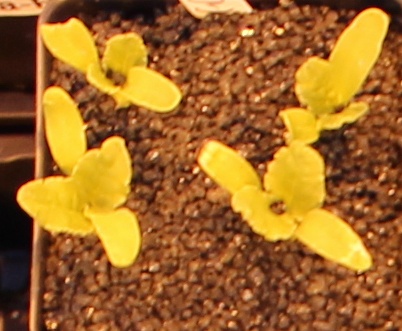
Label: Sugar beet